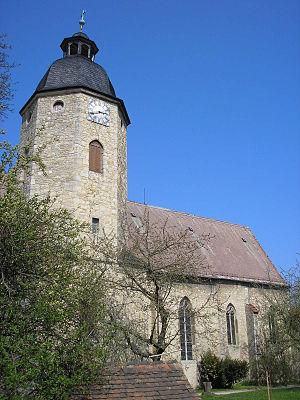
Frauenprießnitz est un village de Thuringe, en Allemagne.